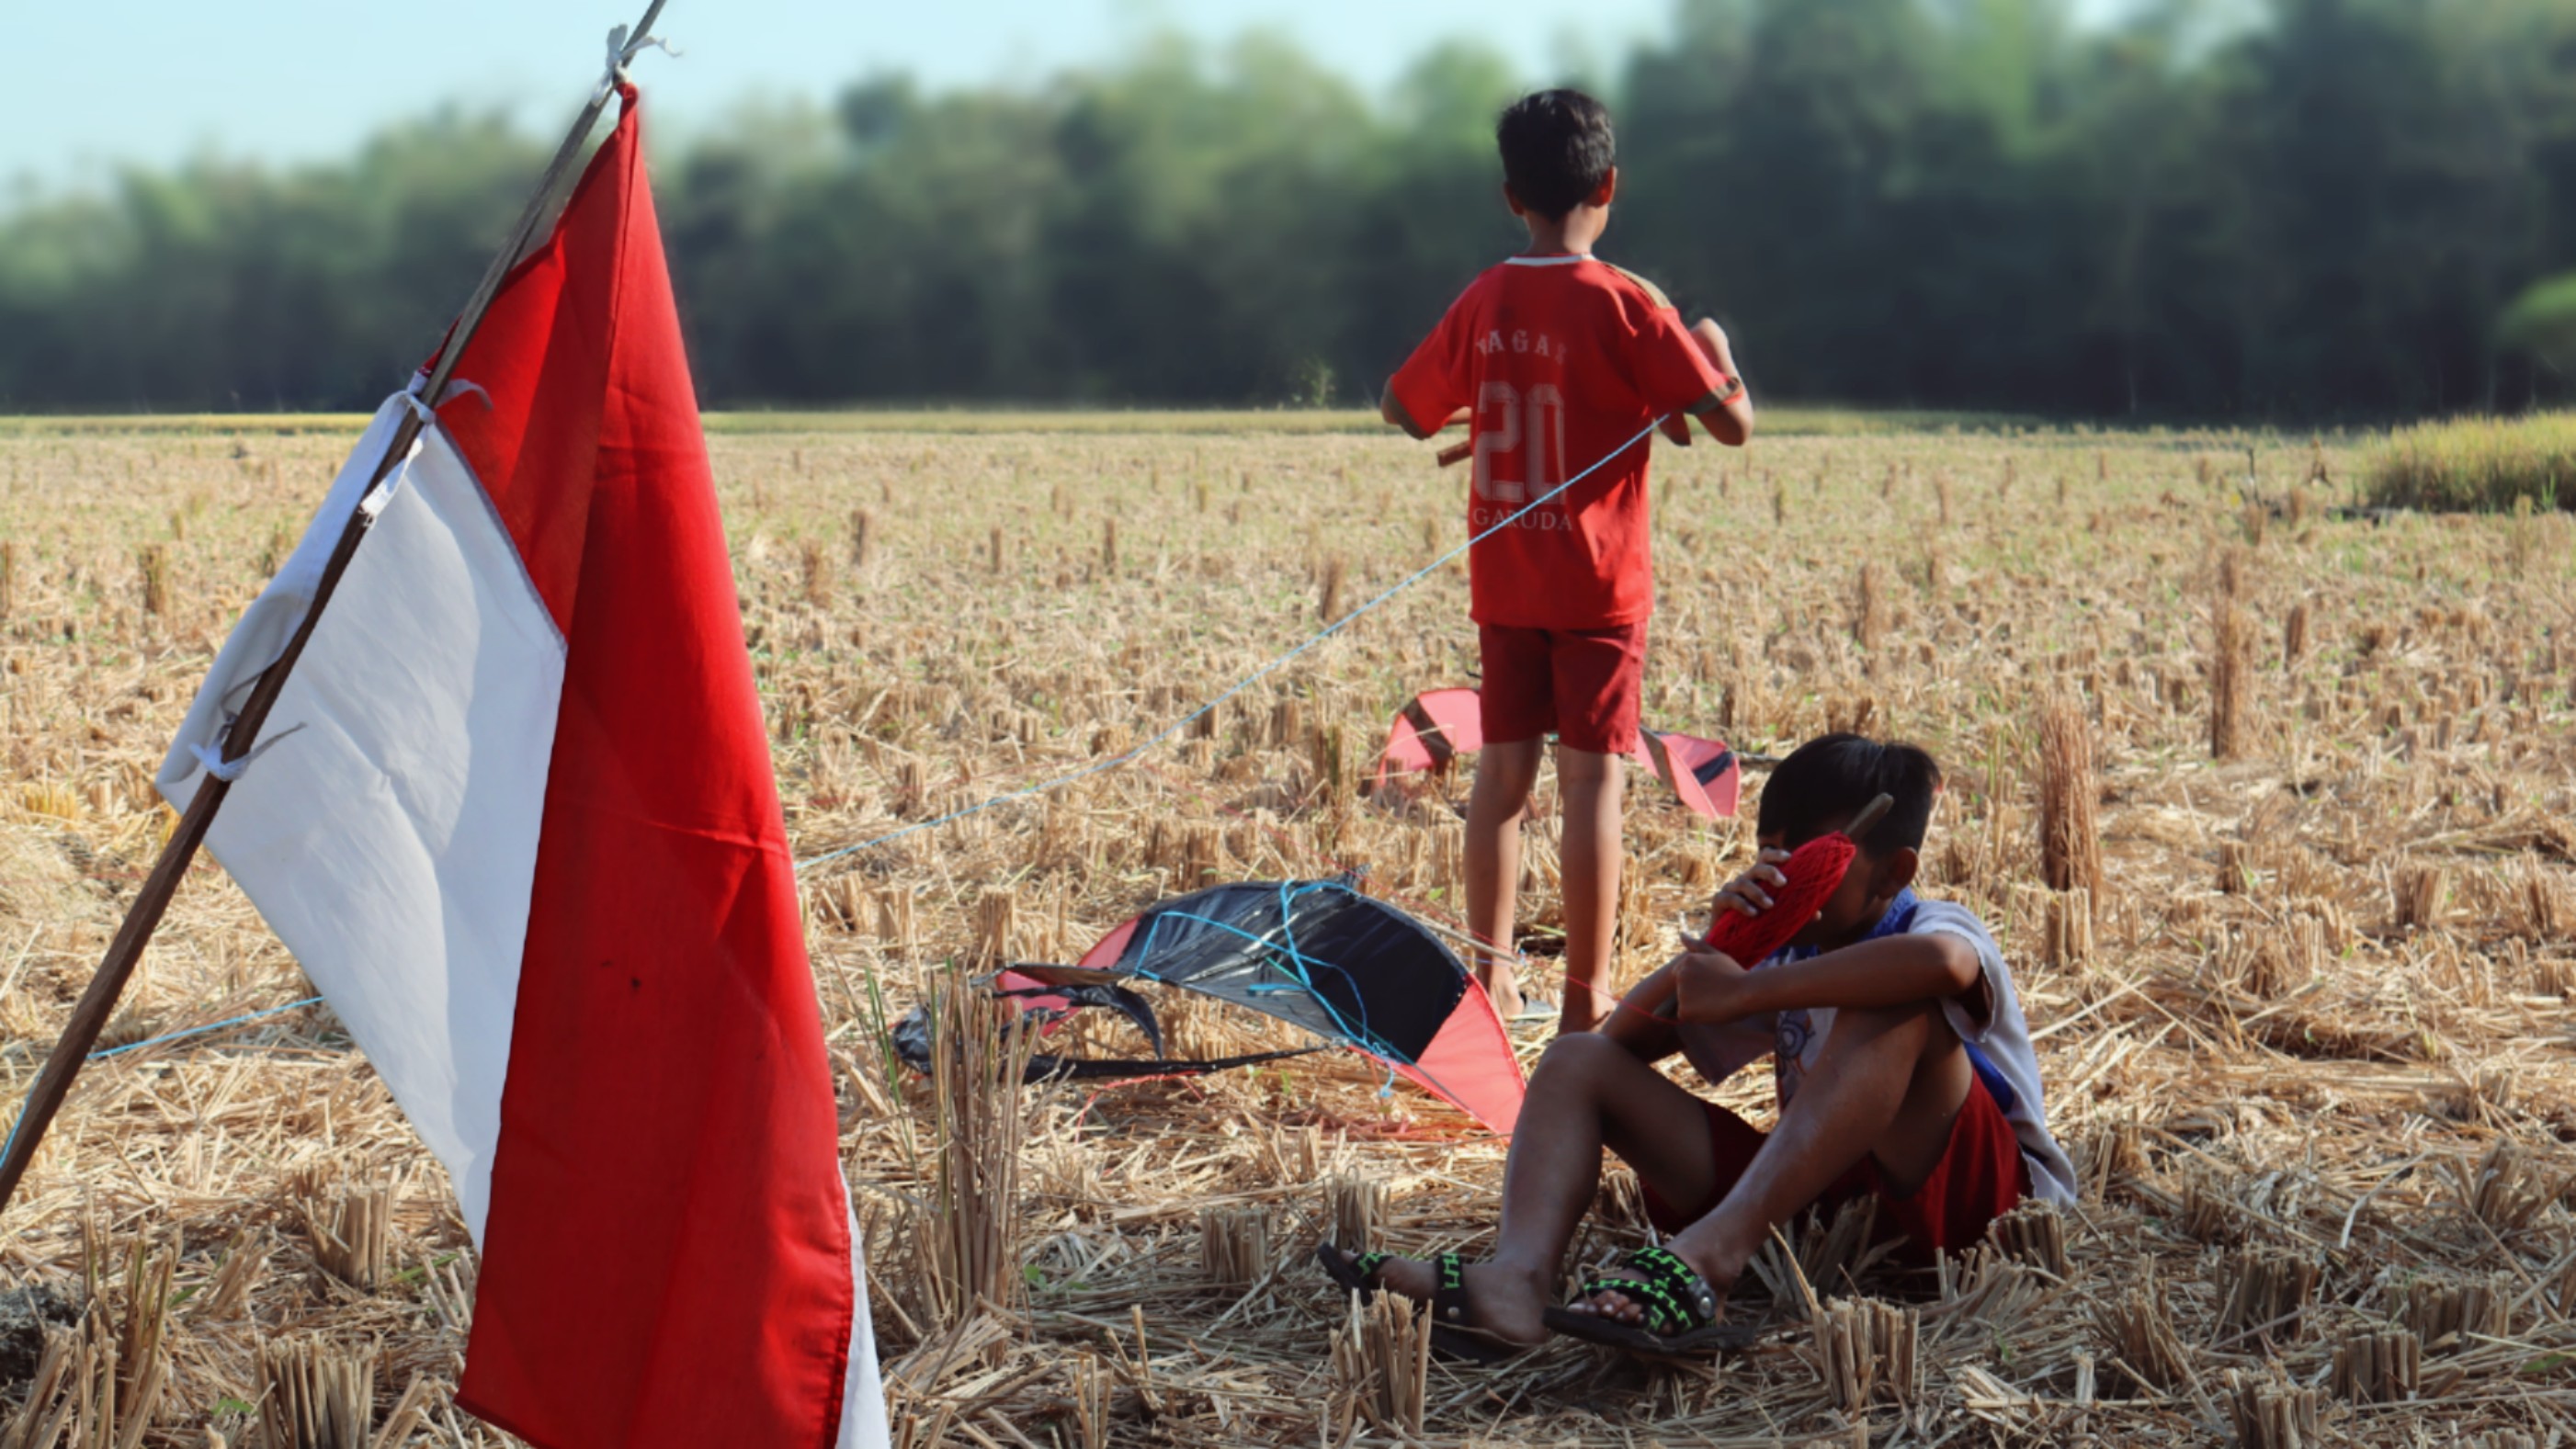
boy, people, adaptation, grass family, fun, child, soil, rural area, plant, field, play, village